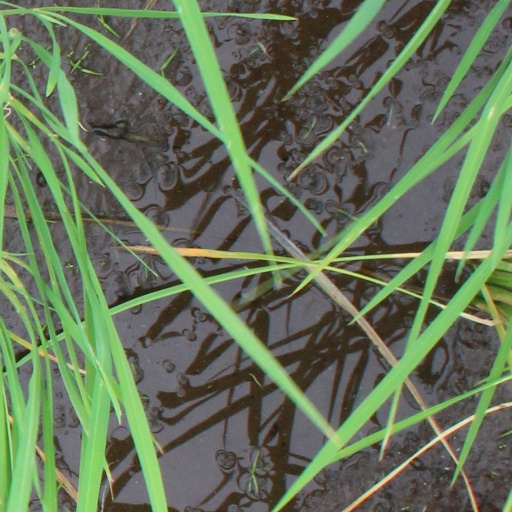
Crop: rice